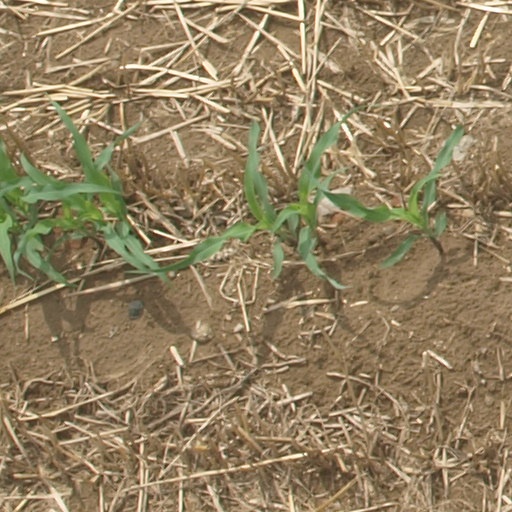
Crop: maize; corn